Migration (2023 film)

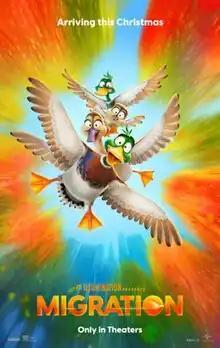
Theatrical release poster

Migration is a 2023 American animated adventure comedy film produced by Universal Pictures and Illumination and distributed by Universal. The film was directed by Benjamin Renner, co-directed by Guylo Homsy, and produced by Chris Meledandri, from a screenplay written by Mike White and a story by White and Renner. It stars the voices of Kumail Nanjiani, Elizabeth Banks, Keegan-Michael Key, Awkwafina, and Danny DeVito. The story follows a family of mallards who try to convince their overprotective father to go on a vacation of a lifetime and attempt to migrate from New England, through New York City, to Jamaica.